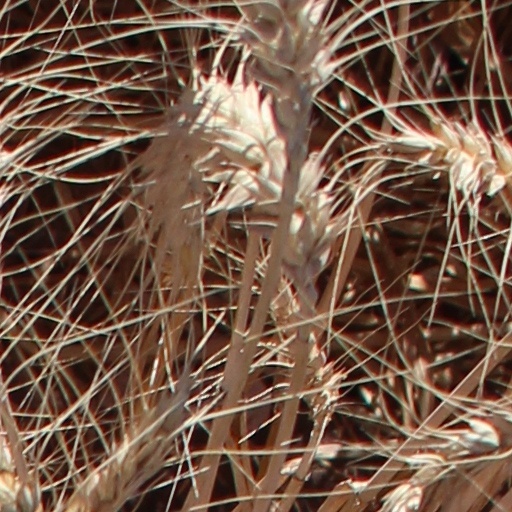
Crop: wheat